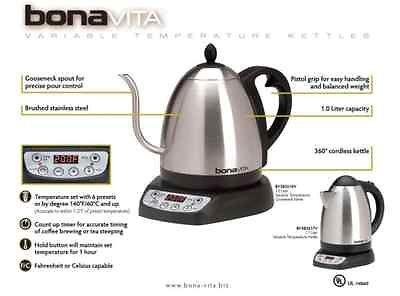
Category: kettle